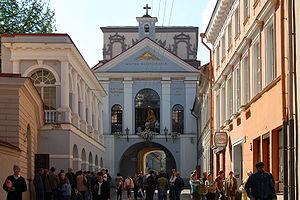
Vilnius, anciennement Vilna, fondée par le grand-duc Gediminas, est la capitale de la Lituanie. Avec plus de 574 000 habitants, c'est la ville la plus peuplée du pays.
La porte de l'Aurore est un lieu de pèlerinage catholique situé dans le centre historique de Vilnius. Ce lieu de pèlerinage marial est fort important dans l'histoire du catholicisme polonais, à l'époque où Vilnius était une ville peuplée en majorité de Polonais. Aujourd'hui la porte de l'Aurore, avec son icône de la Vierge, est visitée par les habitants de Vilnius et par les touristes.
La Vierge de la Porte de l'Aurore de Vilnius, Aušros Vartai, en biélorusse : Брама de Вострая et polonais Ostra brama est un tableau situé à Vilnius.